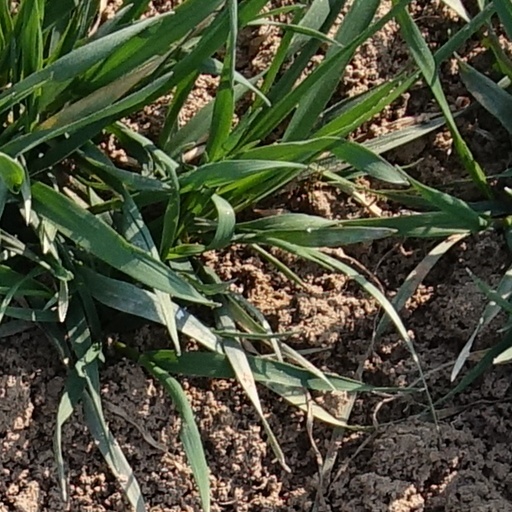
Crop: wheat